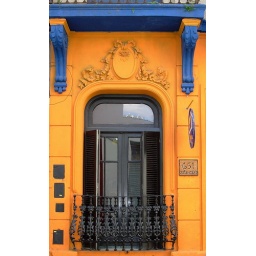
Black window in a coloured wall